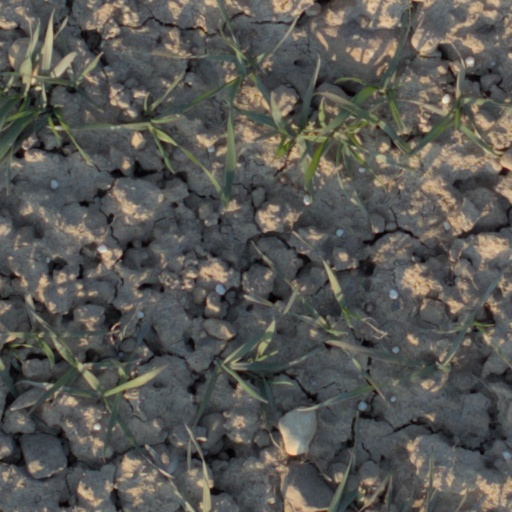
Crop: wheat